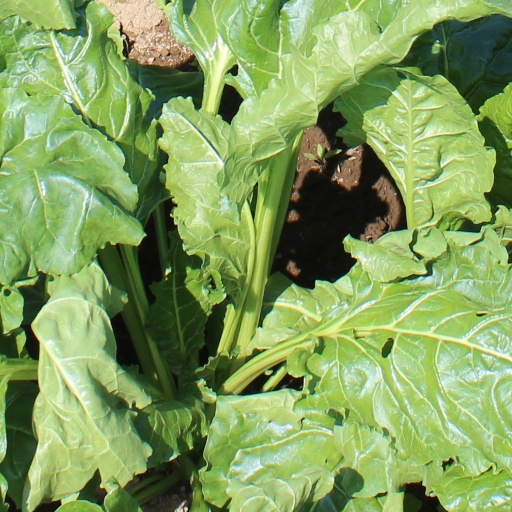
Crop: sugar beet